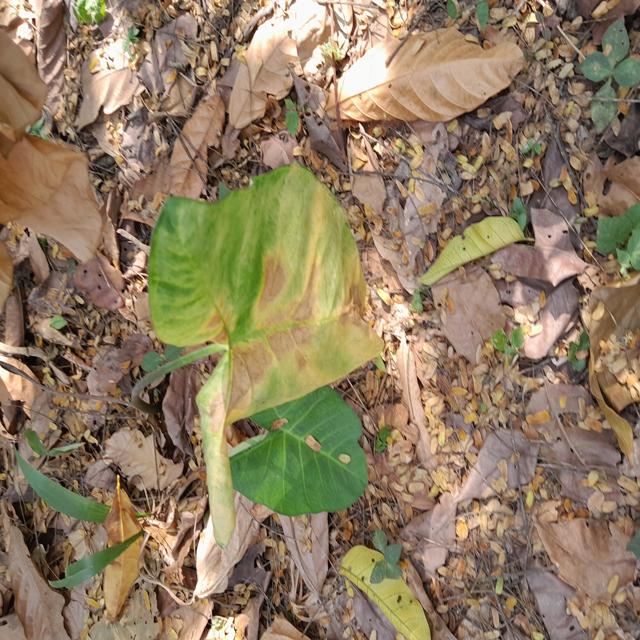
Label: Late_Blight